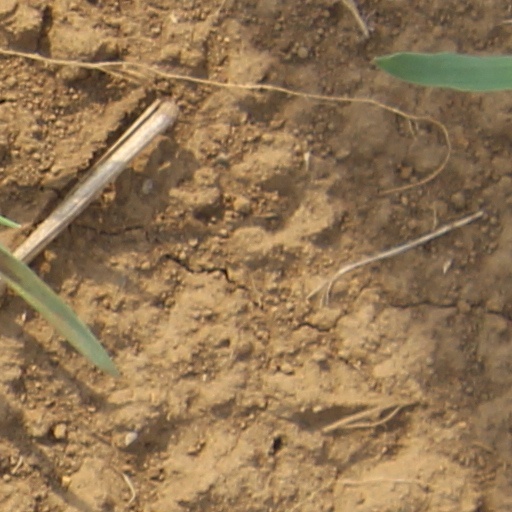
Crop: wheat